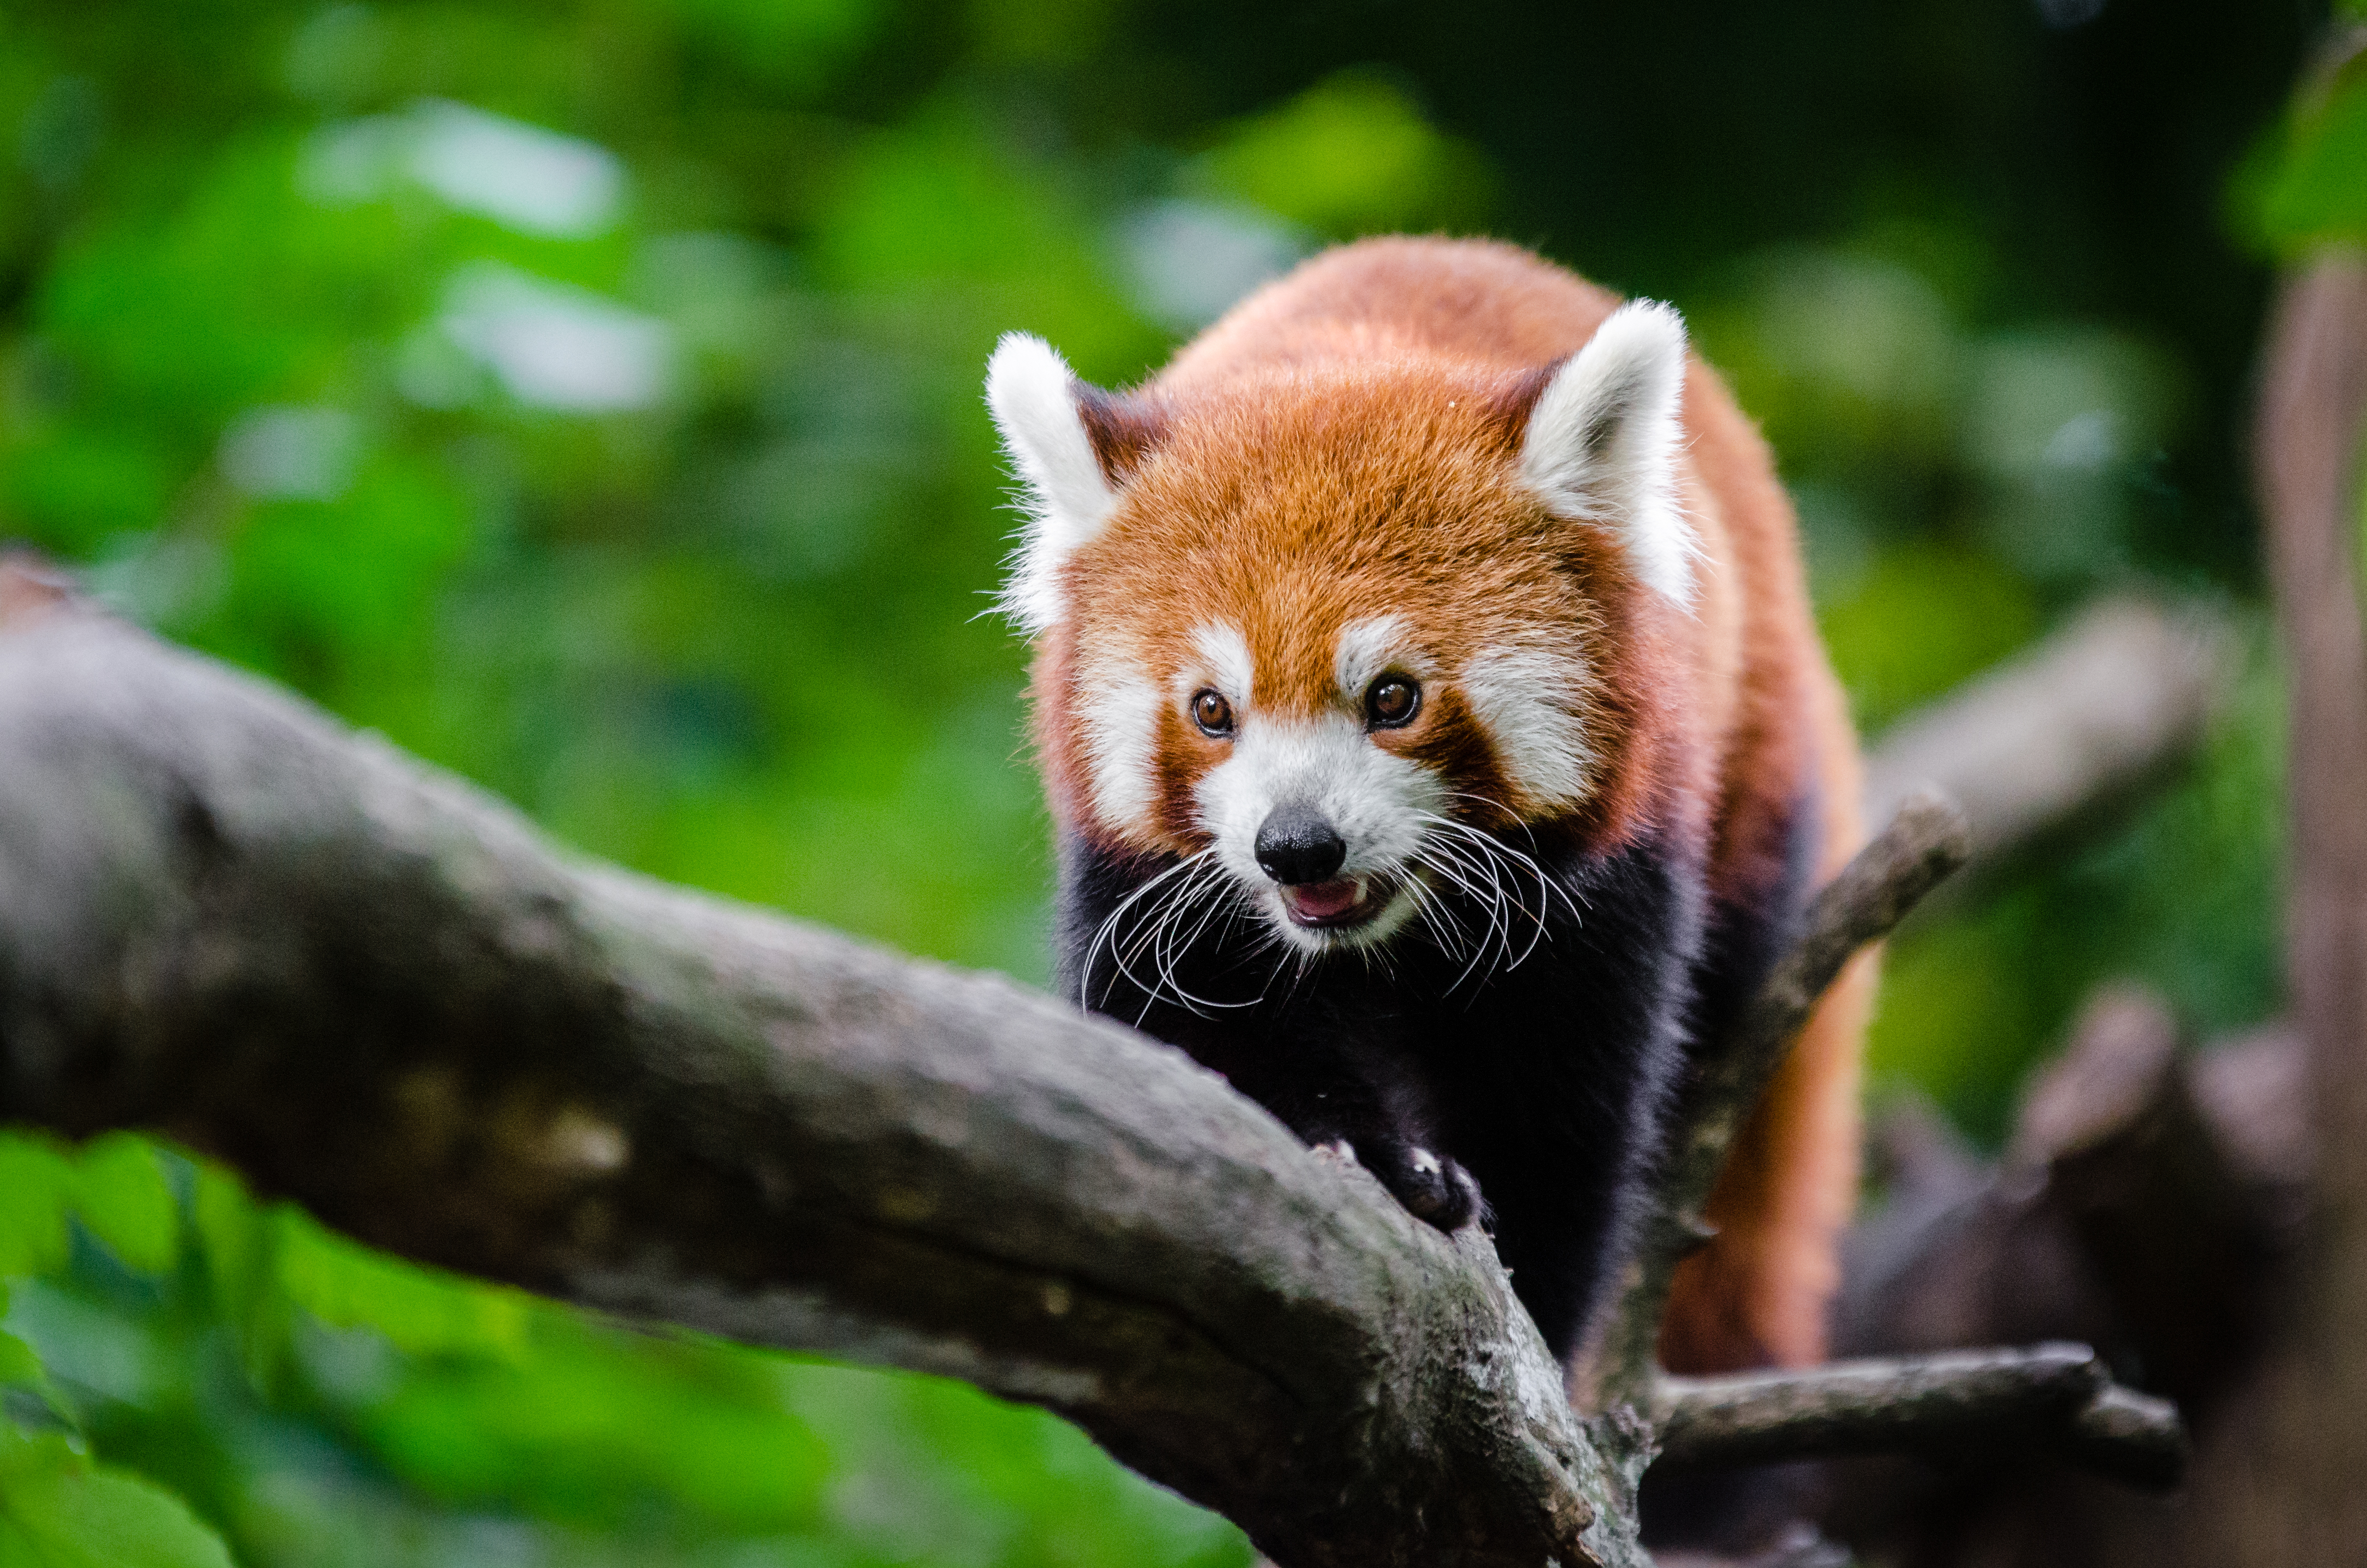
bokeh, animal, wildlife, zoo, red, mammal, fauna, red panda, panda, endangered, vertebrate, germany, dog breed group